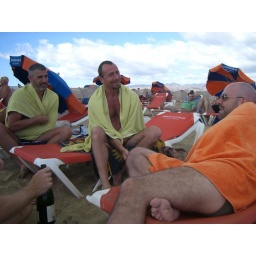
different position in orange and light petrol yello green